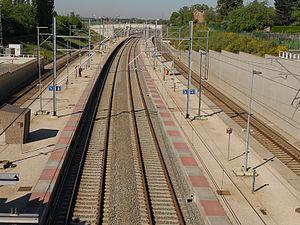
La gare de Nossegem est une gare ferroviaire belge de la ligne 36, de Bruxelles-Nord à Liège-Guillemins, située au village de Nossegem, section de la commune de Zaventem dans la province du Brabant flamand en Région flamande.